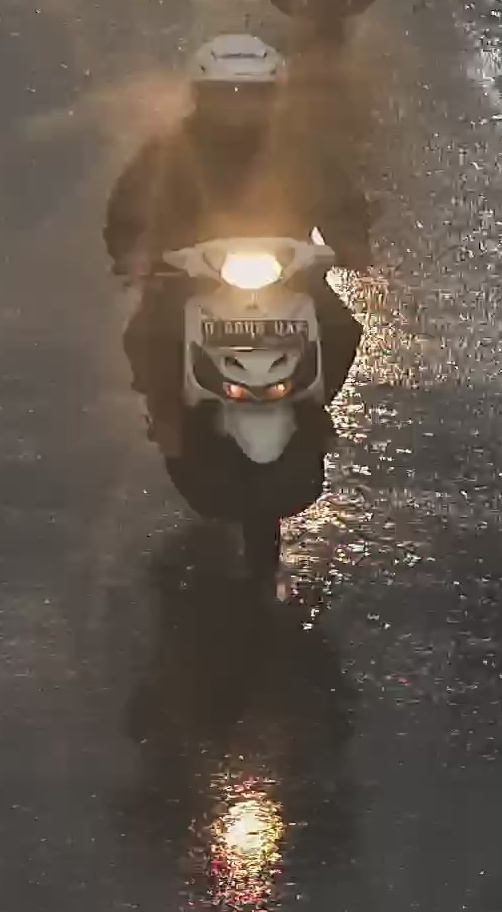
person-with-helmet: 1
person-without-helmet: 0